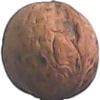
Label: walnut